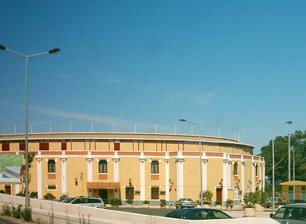
Building: Vila Franca de Xira Bullring
Country: Portugal
Year built: 1901
Bullfighting arena in Portugal Vila Franca de Xira Bullring The Bullring in Vila Franca de Xira General information Type Bullring Location Vila Franca de Xira Country Portugal Coordinates 38°56′59″N 8°59′28″W / 38.94972°N 8.99111°W / 38.94972; -8.99111 Completed 1901 Opening 1901 ; 124 years ago ( 1901 ) The Vila Franca de Xira Bullring , also known as the Palha Blanco Bullring ( Portuguese : Praça de Touros Palha Blanco ) is situated in the centre of the town of Vila Franca de Xira in the municipality of the same name in the Lisbon District of Portugal. It was built in 1901, is still used and is one of the eight “First Category” bullrings in the country. In 1937 the bullring was named after José Pereira Palha Blanco , a cattle raiser, who organised a group of benefactors to form a joint-stock company to fund the building. Prior to its construction there had been three other bullrings on the same site, all constructed out of wood. The first was unsuitable because it lacked the traditional round shape, the second proved inadequate, and the third burned down. The inaugural bullfights in the new ring were held on September 30, 1901 and the bullring achieved prominence in 1905 when King Carlos attended. In addition to bullfighting the ring has hosted performances by artists such as the Portuguese fado singer Amália Rodrigues . It has also been used for boxing events, carnival parades, contests between bands and as an open-air cinema, as well as for charitable events. During the rule of the totalitarian Estado Novo it was used for parades by the Mocidade Portuguesa , a right-wing youth organisation. During World War II, it was used by cavalry mobilised for the war. Bullfighters to fight at the ring have included Domingo Ortega , Conchita Cintrón and Carlos Arruza , as well as Álvaro Domecq y Díez who is credited with reviving bullfighting on horseback. The ring is one of the few in Portugal to not witness the death of a bullfighter . It has hosted several contests resulting in the death of the bull, despite this being illegal in Portugal, and the bullfighters were arrested. There are plans to build a Portuguese bullfighting museum in the Palha Blanco. At the same time there remains opposition to the sport, which in April 2017 resulted in some vandalism of the stadium, primarily through the use of graffiti. References